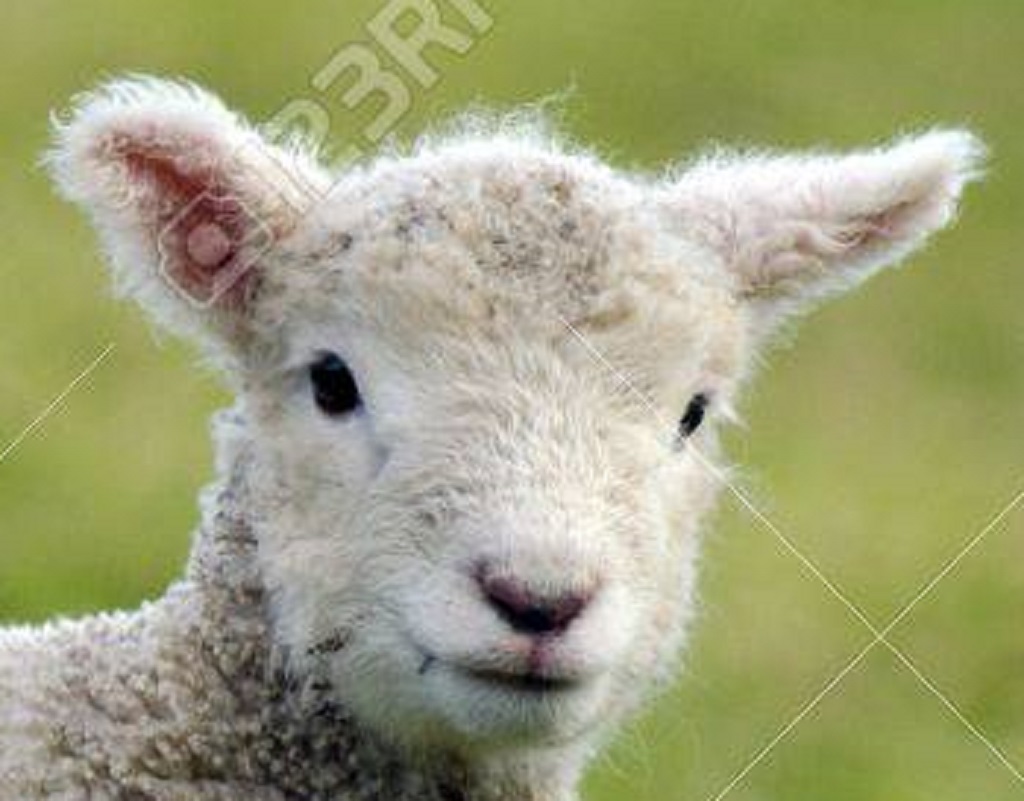
Label: no pain